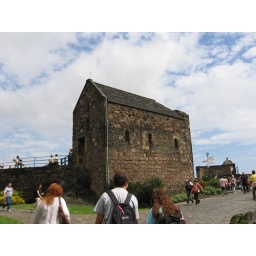
St. Margaret's Chapel, the oldest building in the city and castle